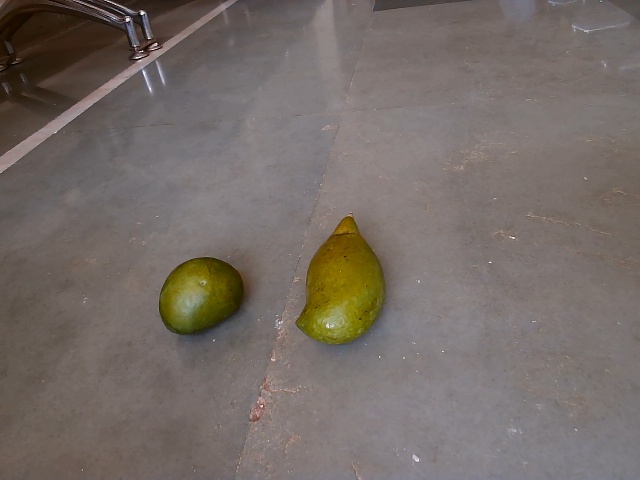
Label: Raw_Mango